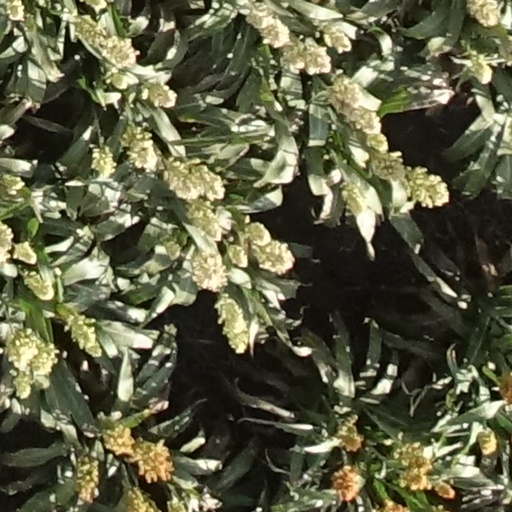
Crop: sorghum